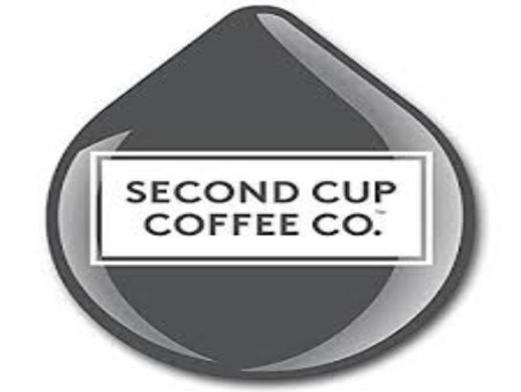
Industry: Food